My Hero Academia: Two Heroes

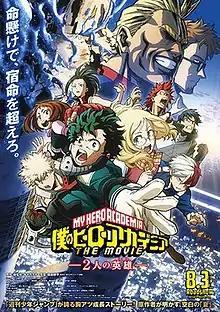
Theatrical release poster

is a 2018 Japanese animated superhero film based on an original story featuring the characters of "My Hero Academia" manga series by Kōhei Horikoshi. Produced by Bones and distributed by Toho, the film is directed by Kenji Nagasaki from a script written by Yōsuke Kuroda and features an ensemble cast that includes Daiki Yamashita, Kenta Miyake, Mirai Shida, Katsuhisa Namase, Nobuhiko Okamoto, Ayane Sakura, Kaito Ishikawa, Yuki Kaji, Marina Inoue, Toshiki Masuda, Ryō Hirohashi, Tasuku Hatanaka, Kei Shindō, and Rikiya Koyama. In the film, taking place between the Final Exams and the Forest Training Camp story arcs of the manga, Izuku Midoriya / Deku accompanies Toshinori Yagi / All Might in visiting his old friend at I-Island when Villains attack the artificial moving island.